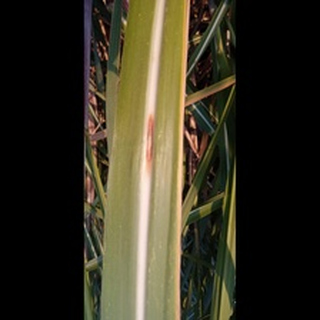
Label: sugarcane_red_rot